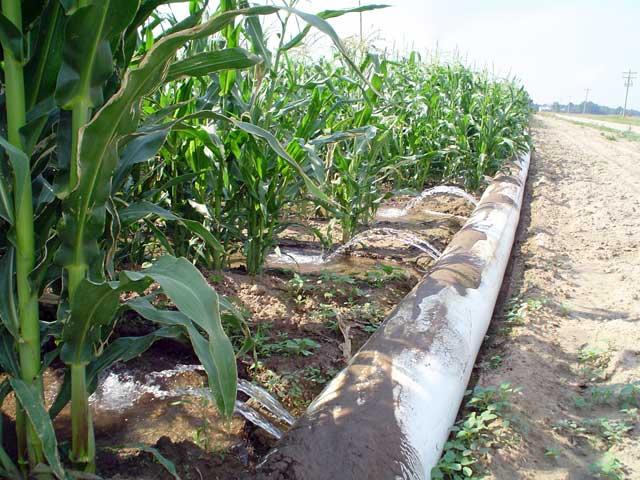
Hili ni shamba la mahindi yaliyo na umwagiliaji wa kutumia bomba. Kuna bomba refu linalopita katikati ya mashamba haya, likipeleka maji kwa mimea. Mimea ya mahindi inaonekana kuwa na afya njema na kijani kibichi.  Jambo linaloonyesha kuwa inapata maji ya kutosha. Hii ni njia ya kisasa ya kilimo inayosaidia  kuongeza uzalishaji kwa kuhakikisha yakwamba mimea haikauki.